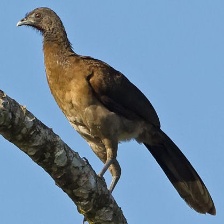
Species: GREY HEADED CHACHALACA
Scientific name: ORTALIS CINEREICEPS